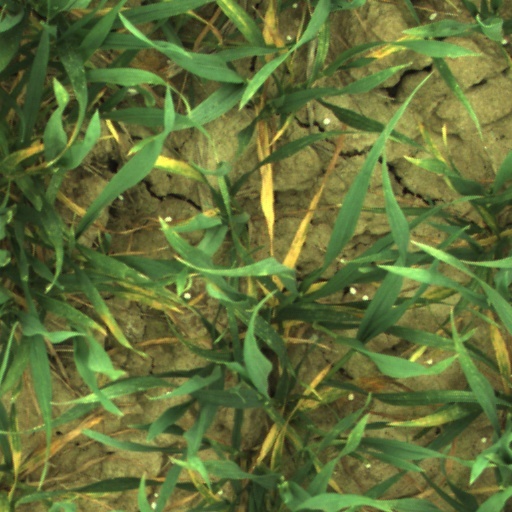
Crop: wheat